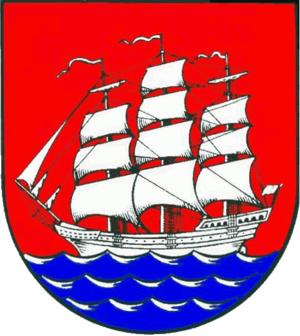
Elmshorn est une ville allemande du land de Schleswig-Holstein, située à 32 km au nord-ouest de Hambourg, au bord de la rivière Krückau rejoignant l'Elbe. Elmshorn est la 6ᵉ plus grande ville du Schleswig-Holstein. C'est le lieu de naissance du mathématicien Hermann Weyl.